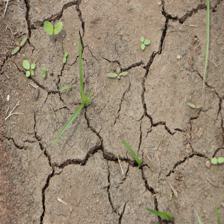
Label: Grass